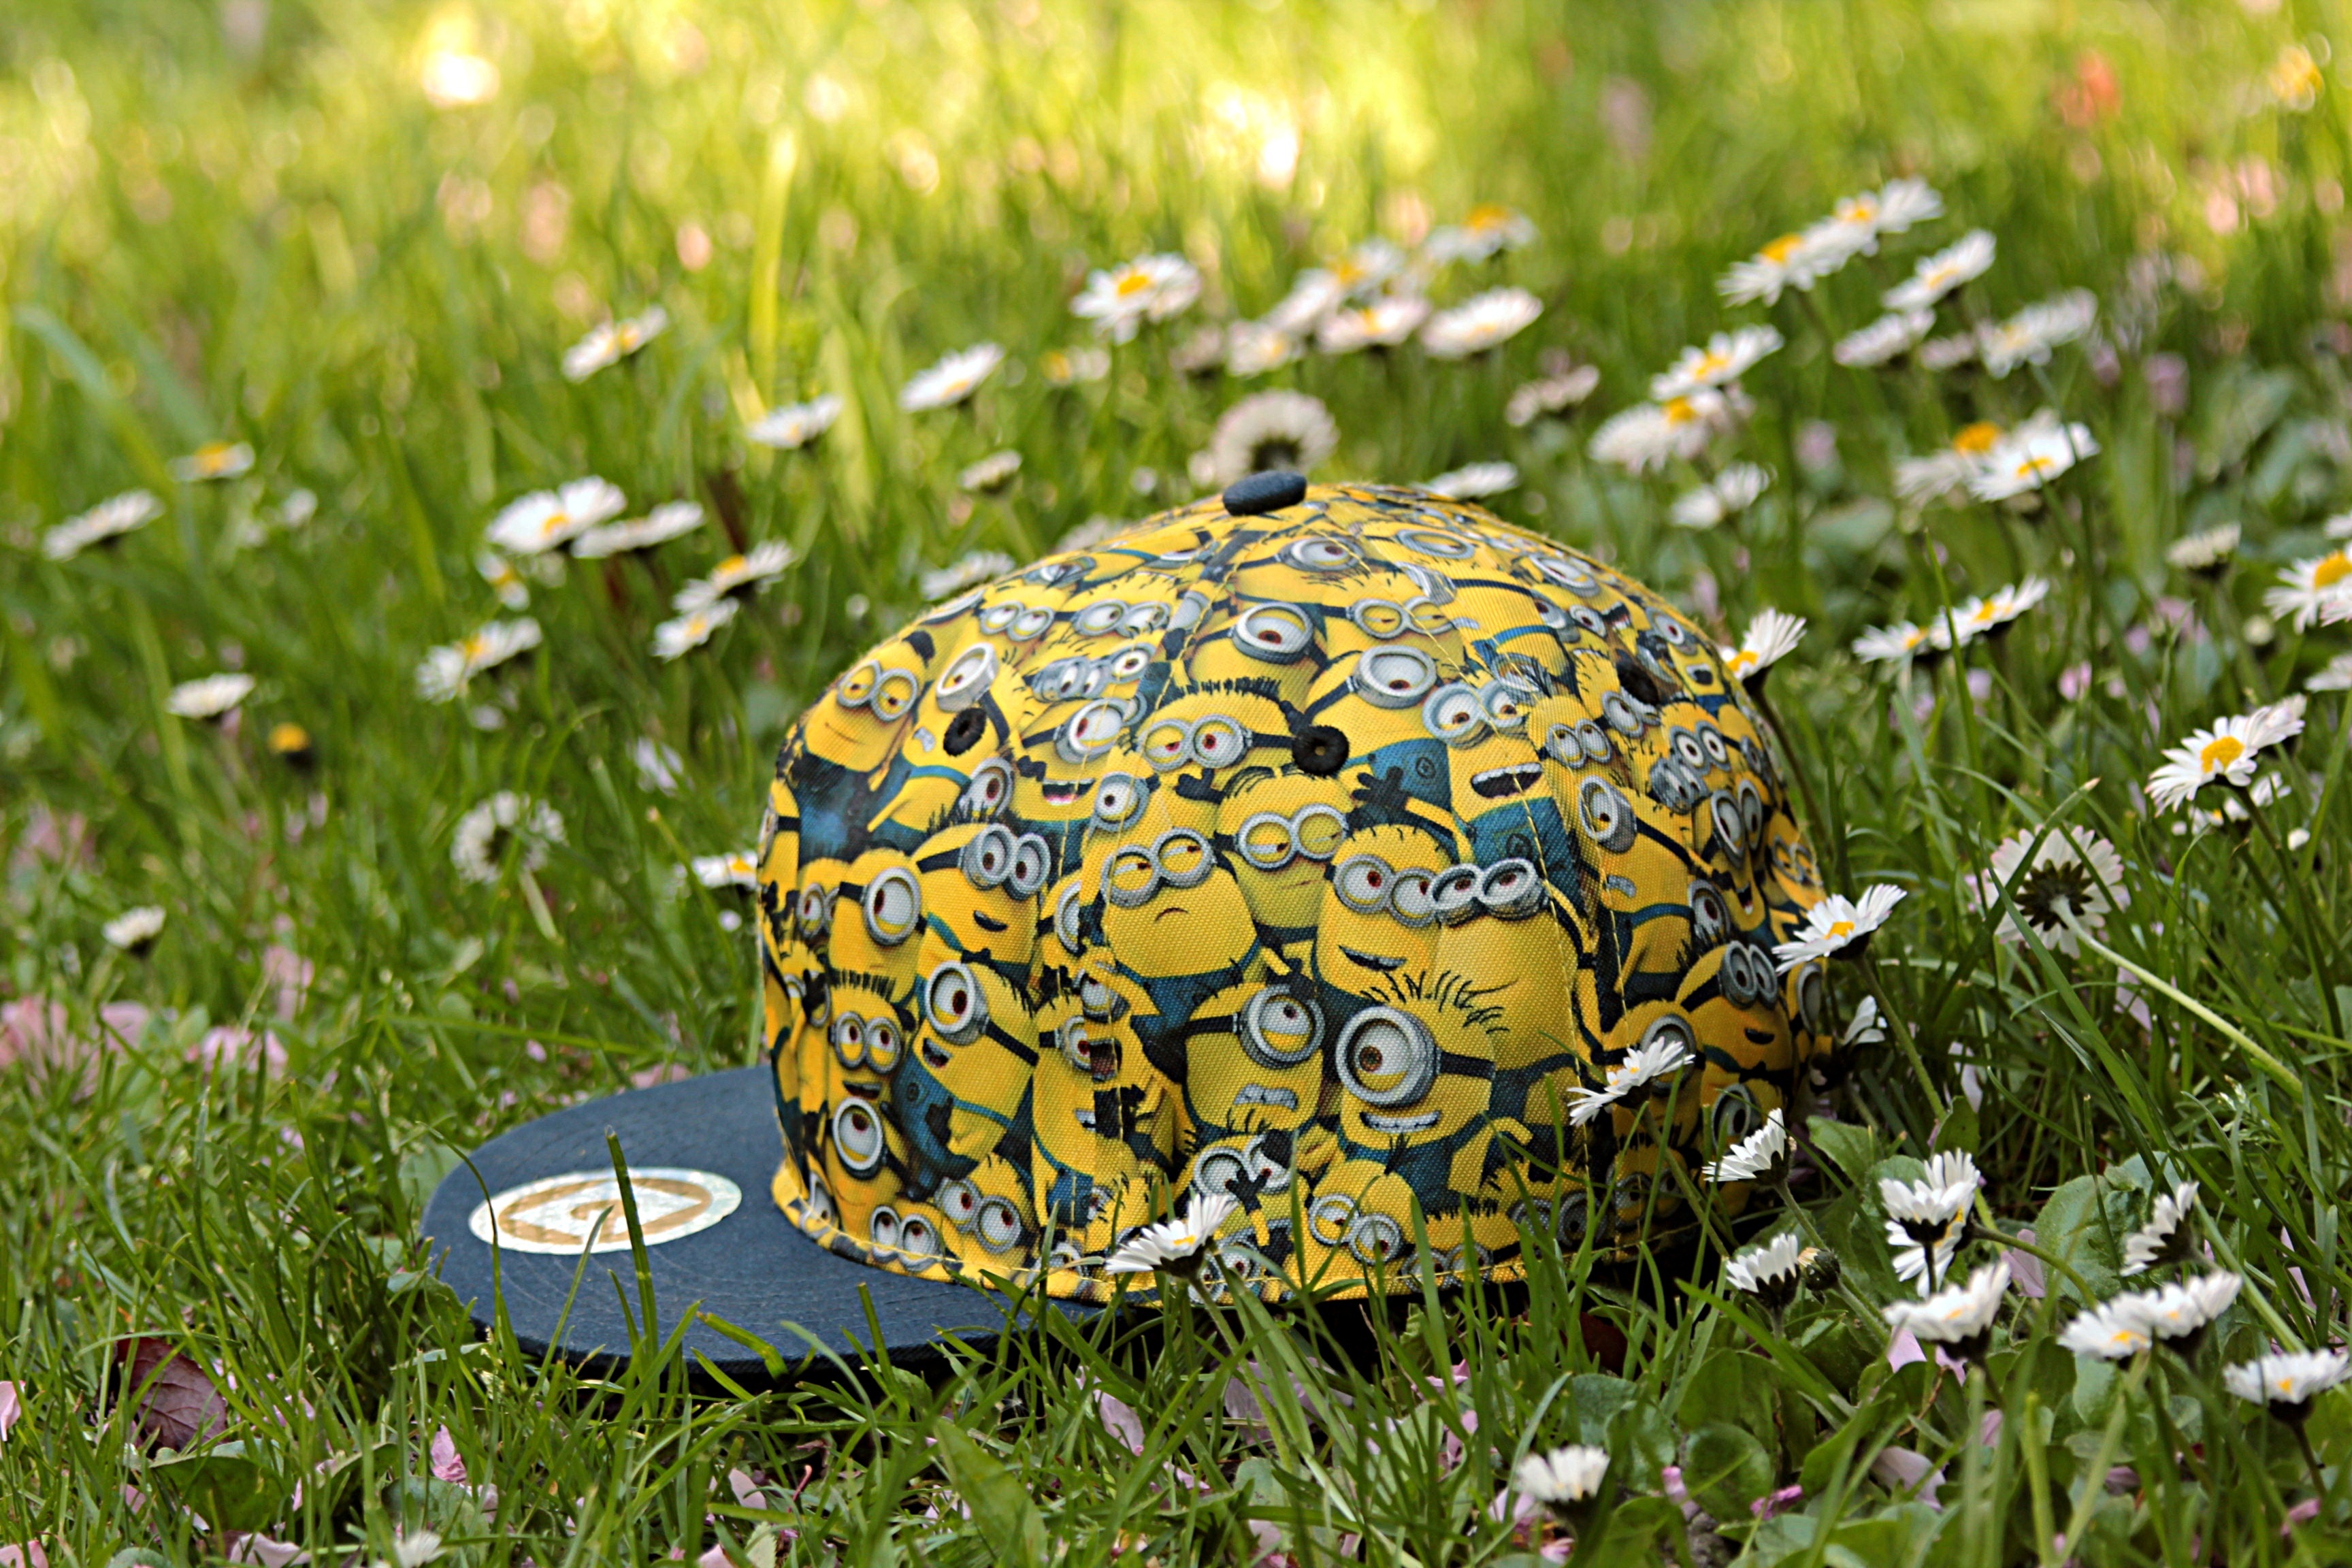
nature, grass, plant, lawn, meadow, leaf, flower, wildlife, green, flora, fauna, wildflower, cool, cap, minions, habitat, macro photography, goggles theme, natural environment